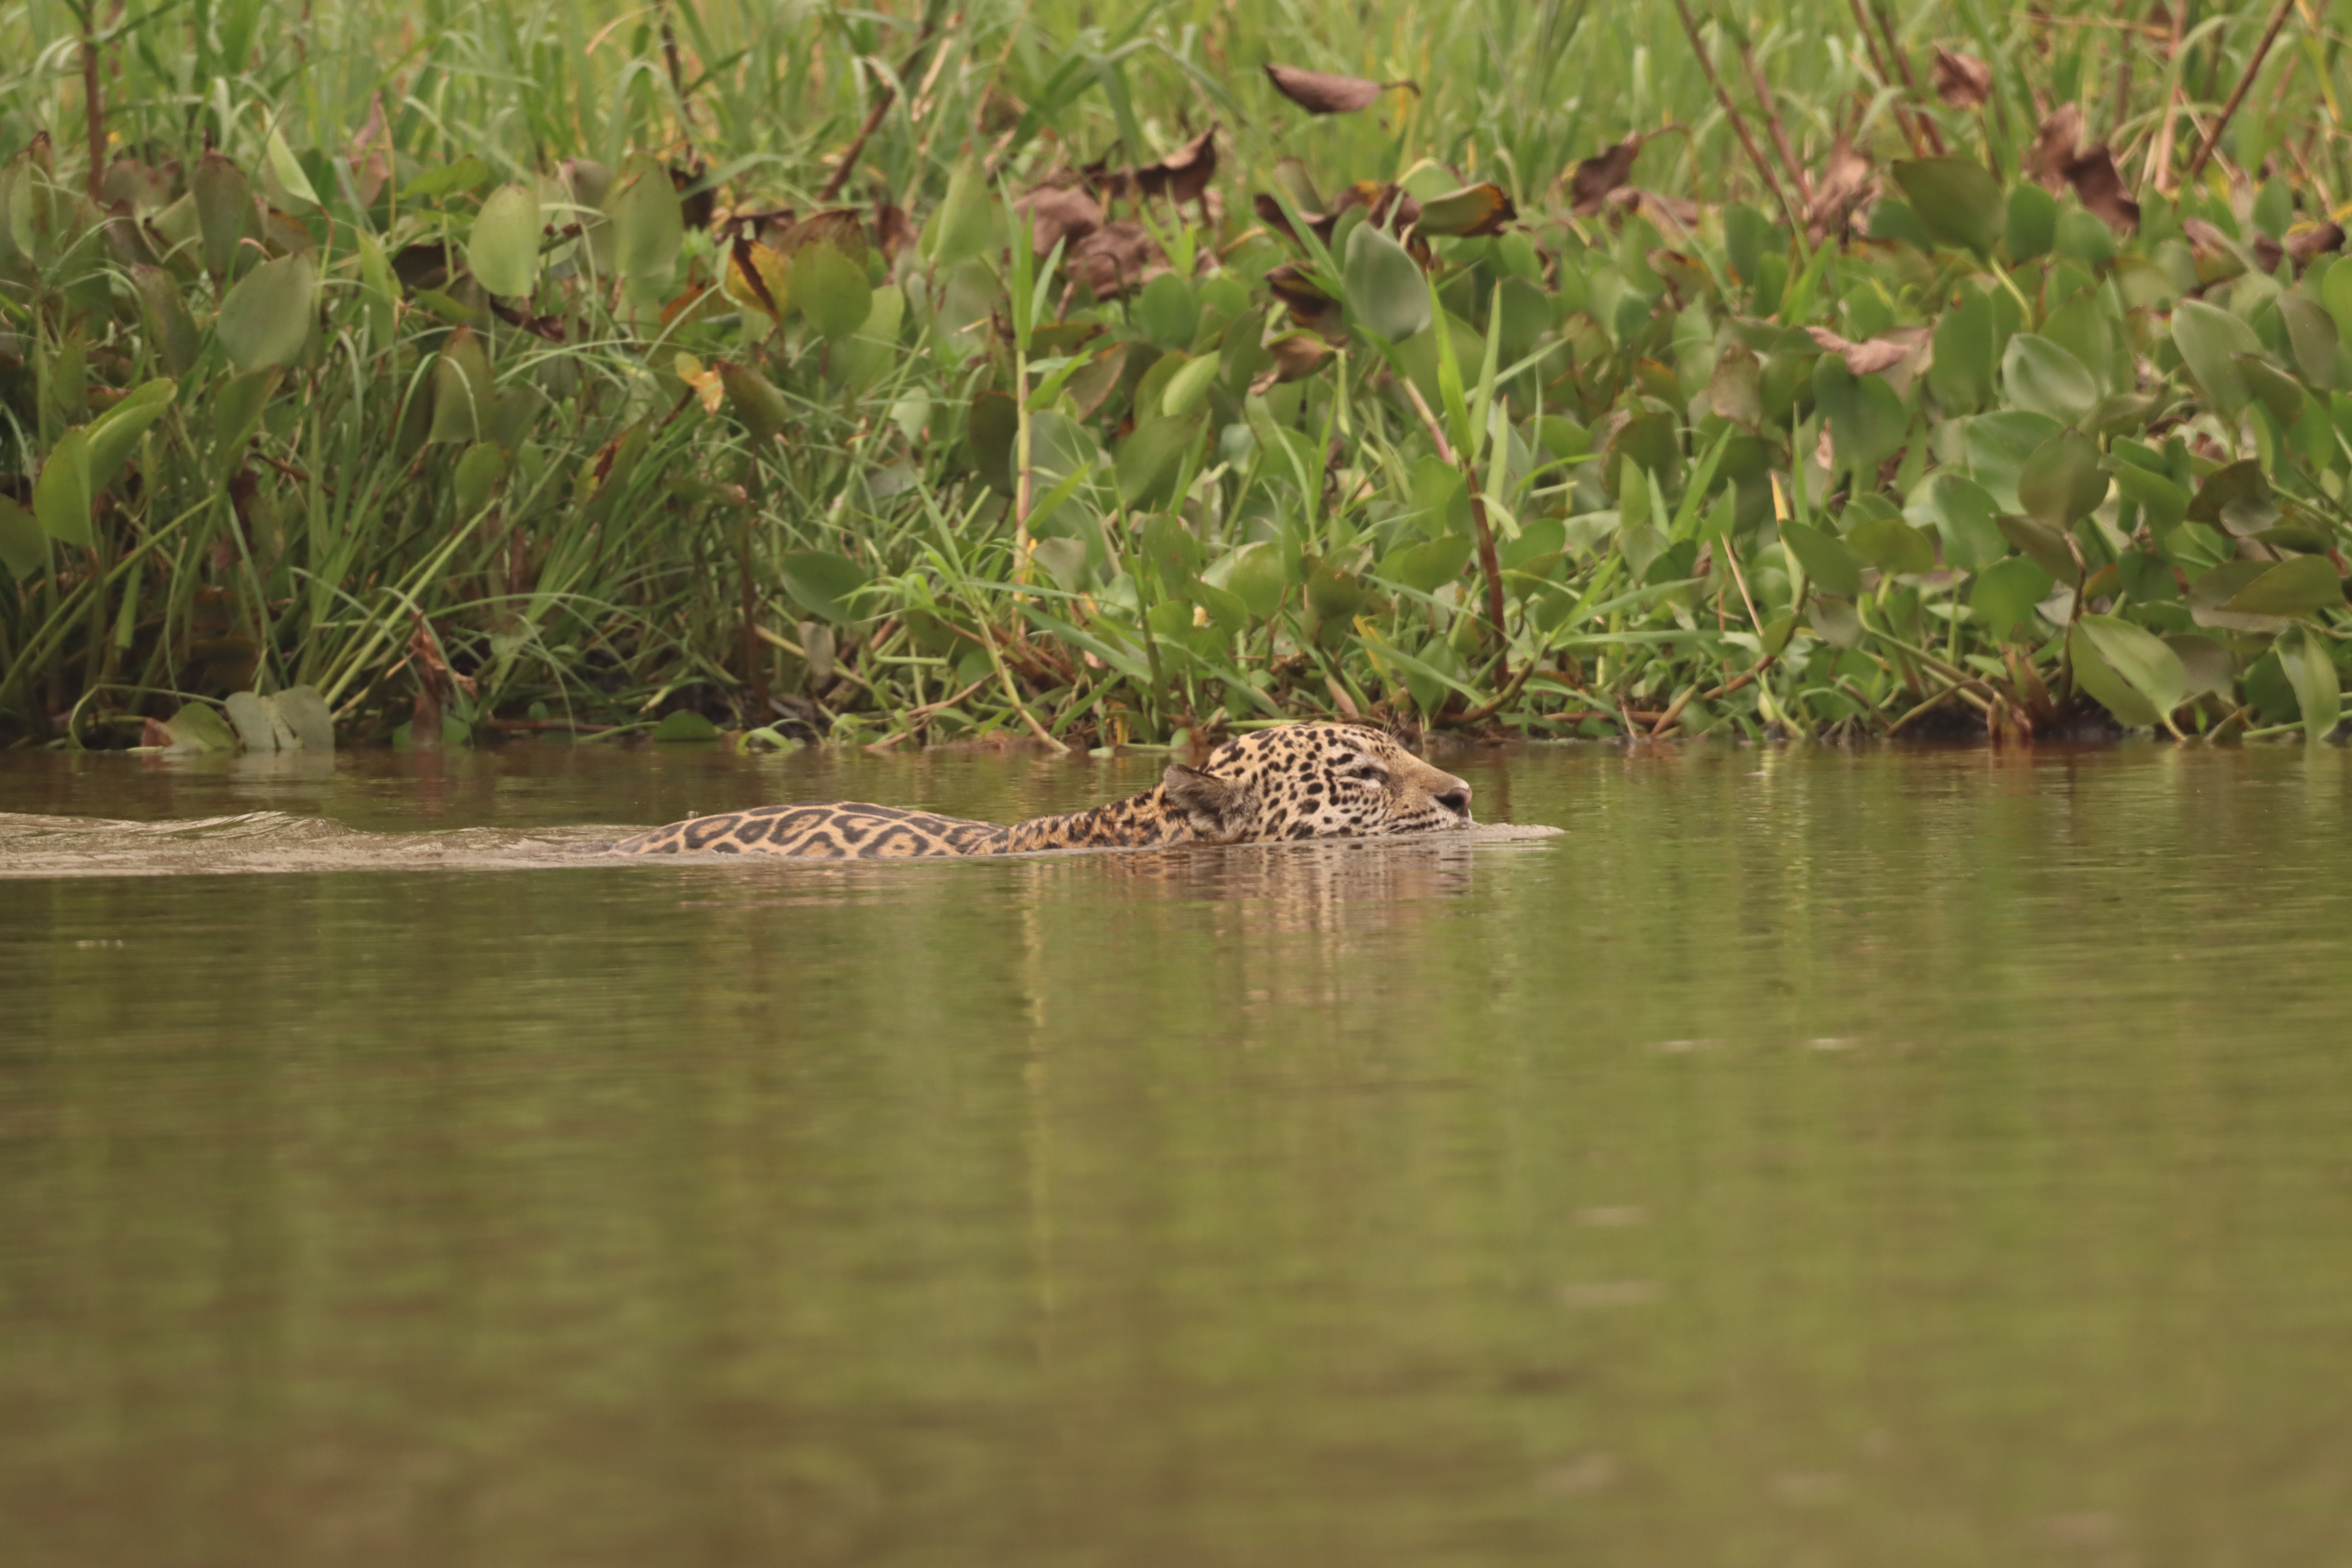
Jaguar: Patricia